Kemptthal railway station

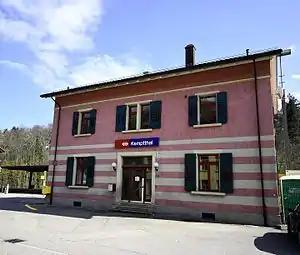
The station building in 2014

Kemptthal railway station is a railway station in the Swiss canton of Zurich and municipality of Lindau. The station is located on the Zurich to Winterthur main line. The station's name refers to the Kempt Valley (of River Kempt).